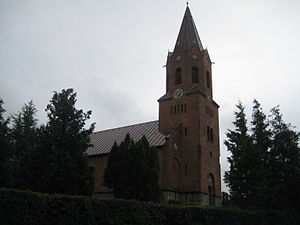
Holme Kirke
Holme Kirke
Holme Kirke, Århus i 2011
Holme Kirke i det sydlige Aarhus blev bygget i 1882 under ledelse af bygningsinspektør V.Th. Walther og ombygget i 1968-69, og atter i 2012 gennemgik kirken endnu en renovering, kirken blev kalket indvendig, loftet malet og stolene repareret, malet og ombetrukket og udvendigt kom der nyt tag på sideskibene.